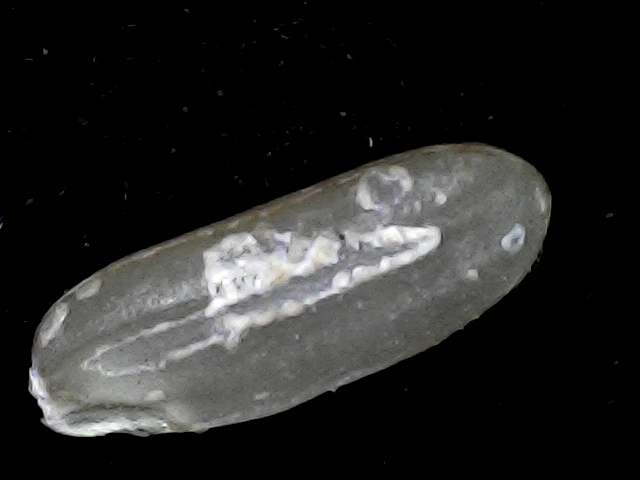
Rice variety: BD72